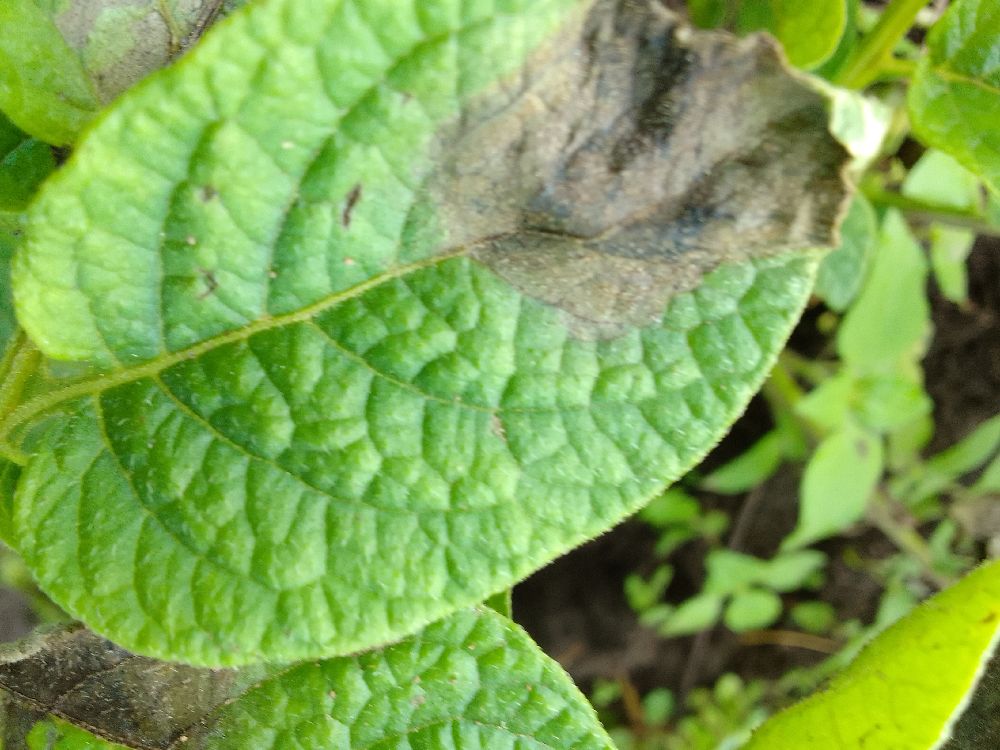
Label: Late blight